Paper Mill Run

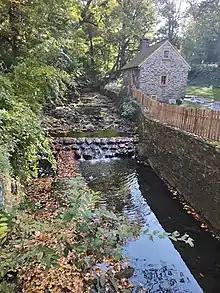

Paper Mill Run, also known as Monoshone Creek, is a small tributary of Wissahickon Creek that is located in Philadelphia, Pennsylvania, USA. Its watershed includes parts of the Mount Airy and Germantown neighborhoods of Philadelphia.